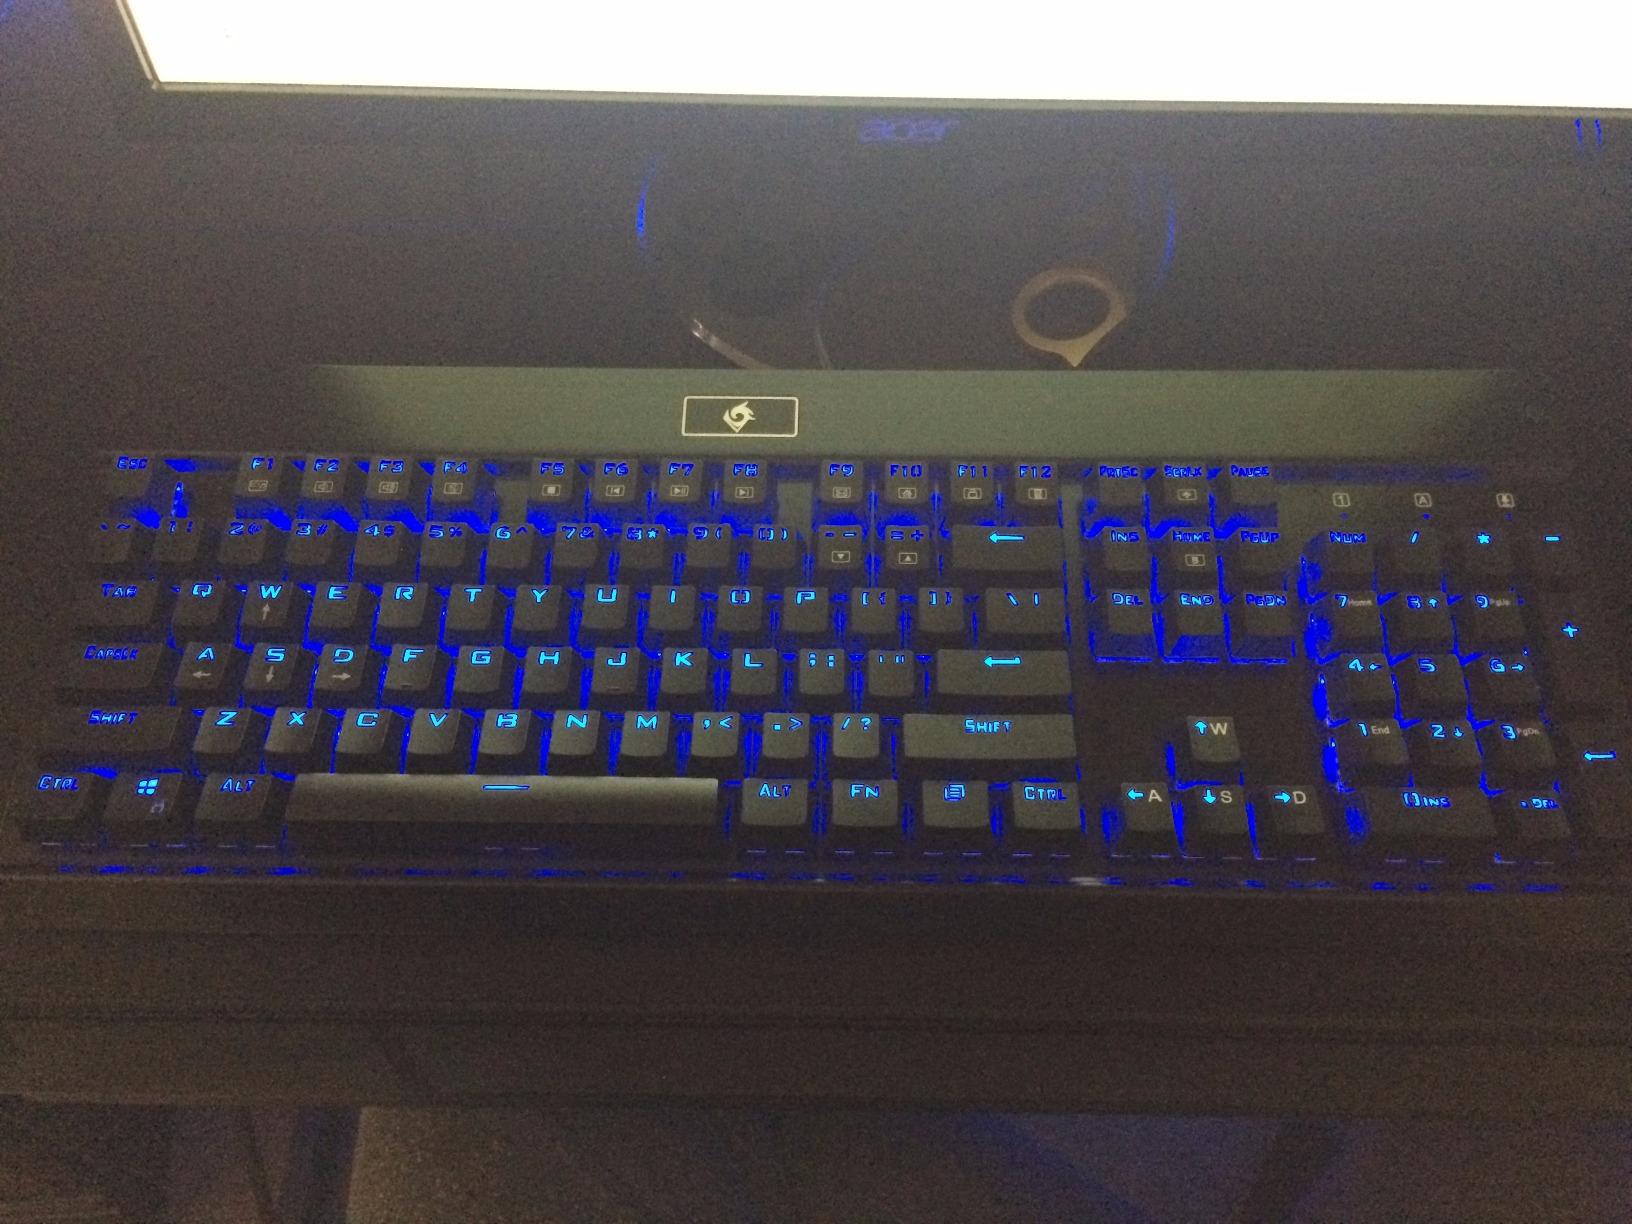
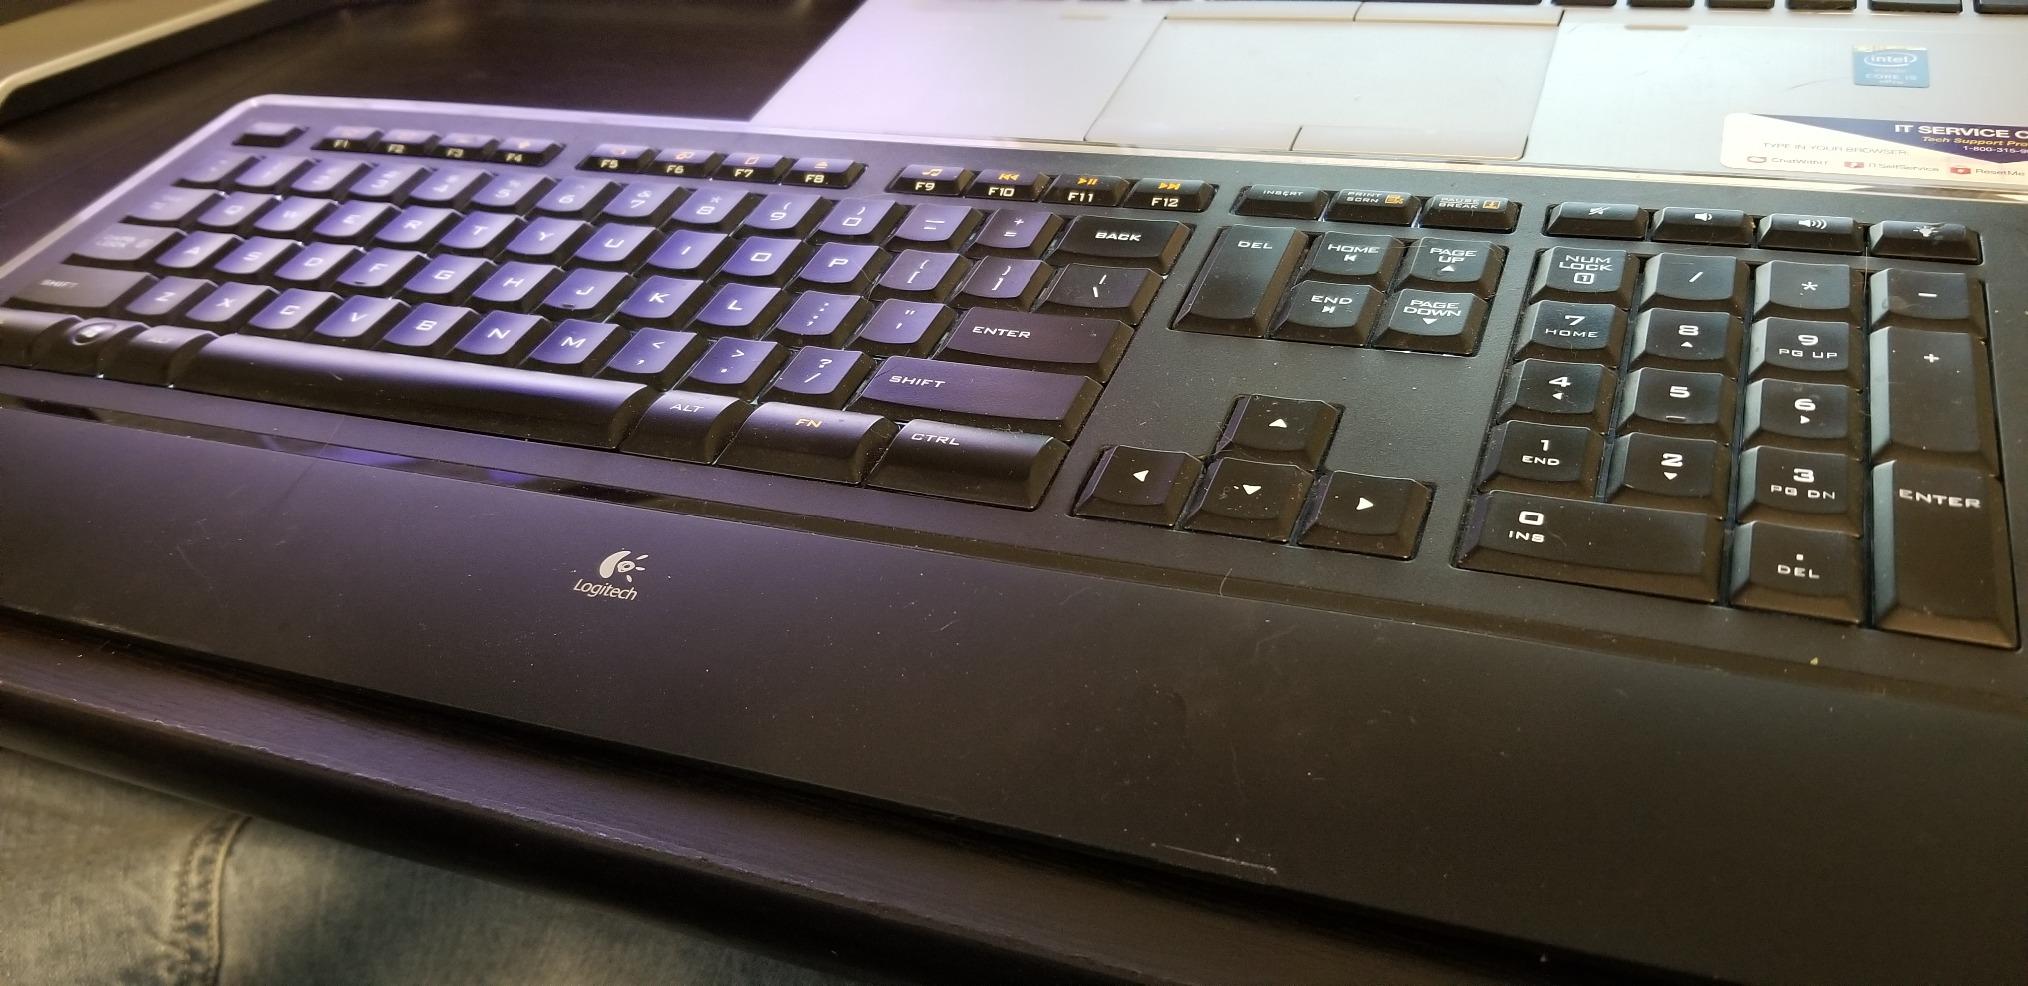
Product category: keyboard
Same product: no